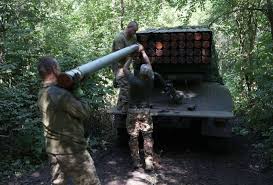
Label: Tornado